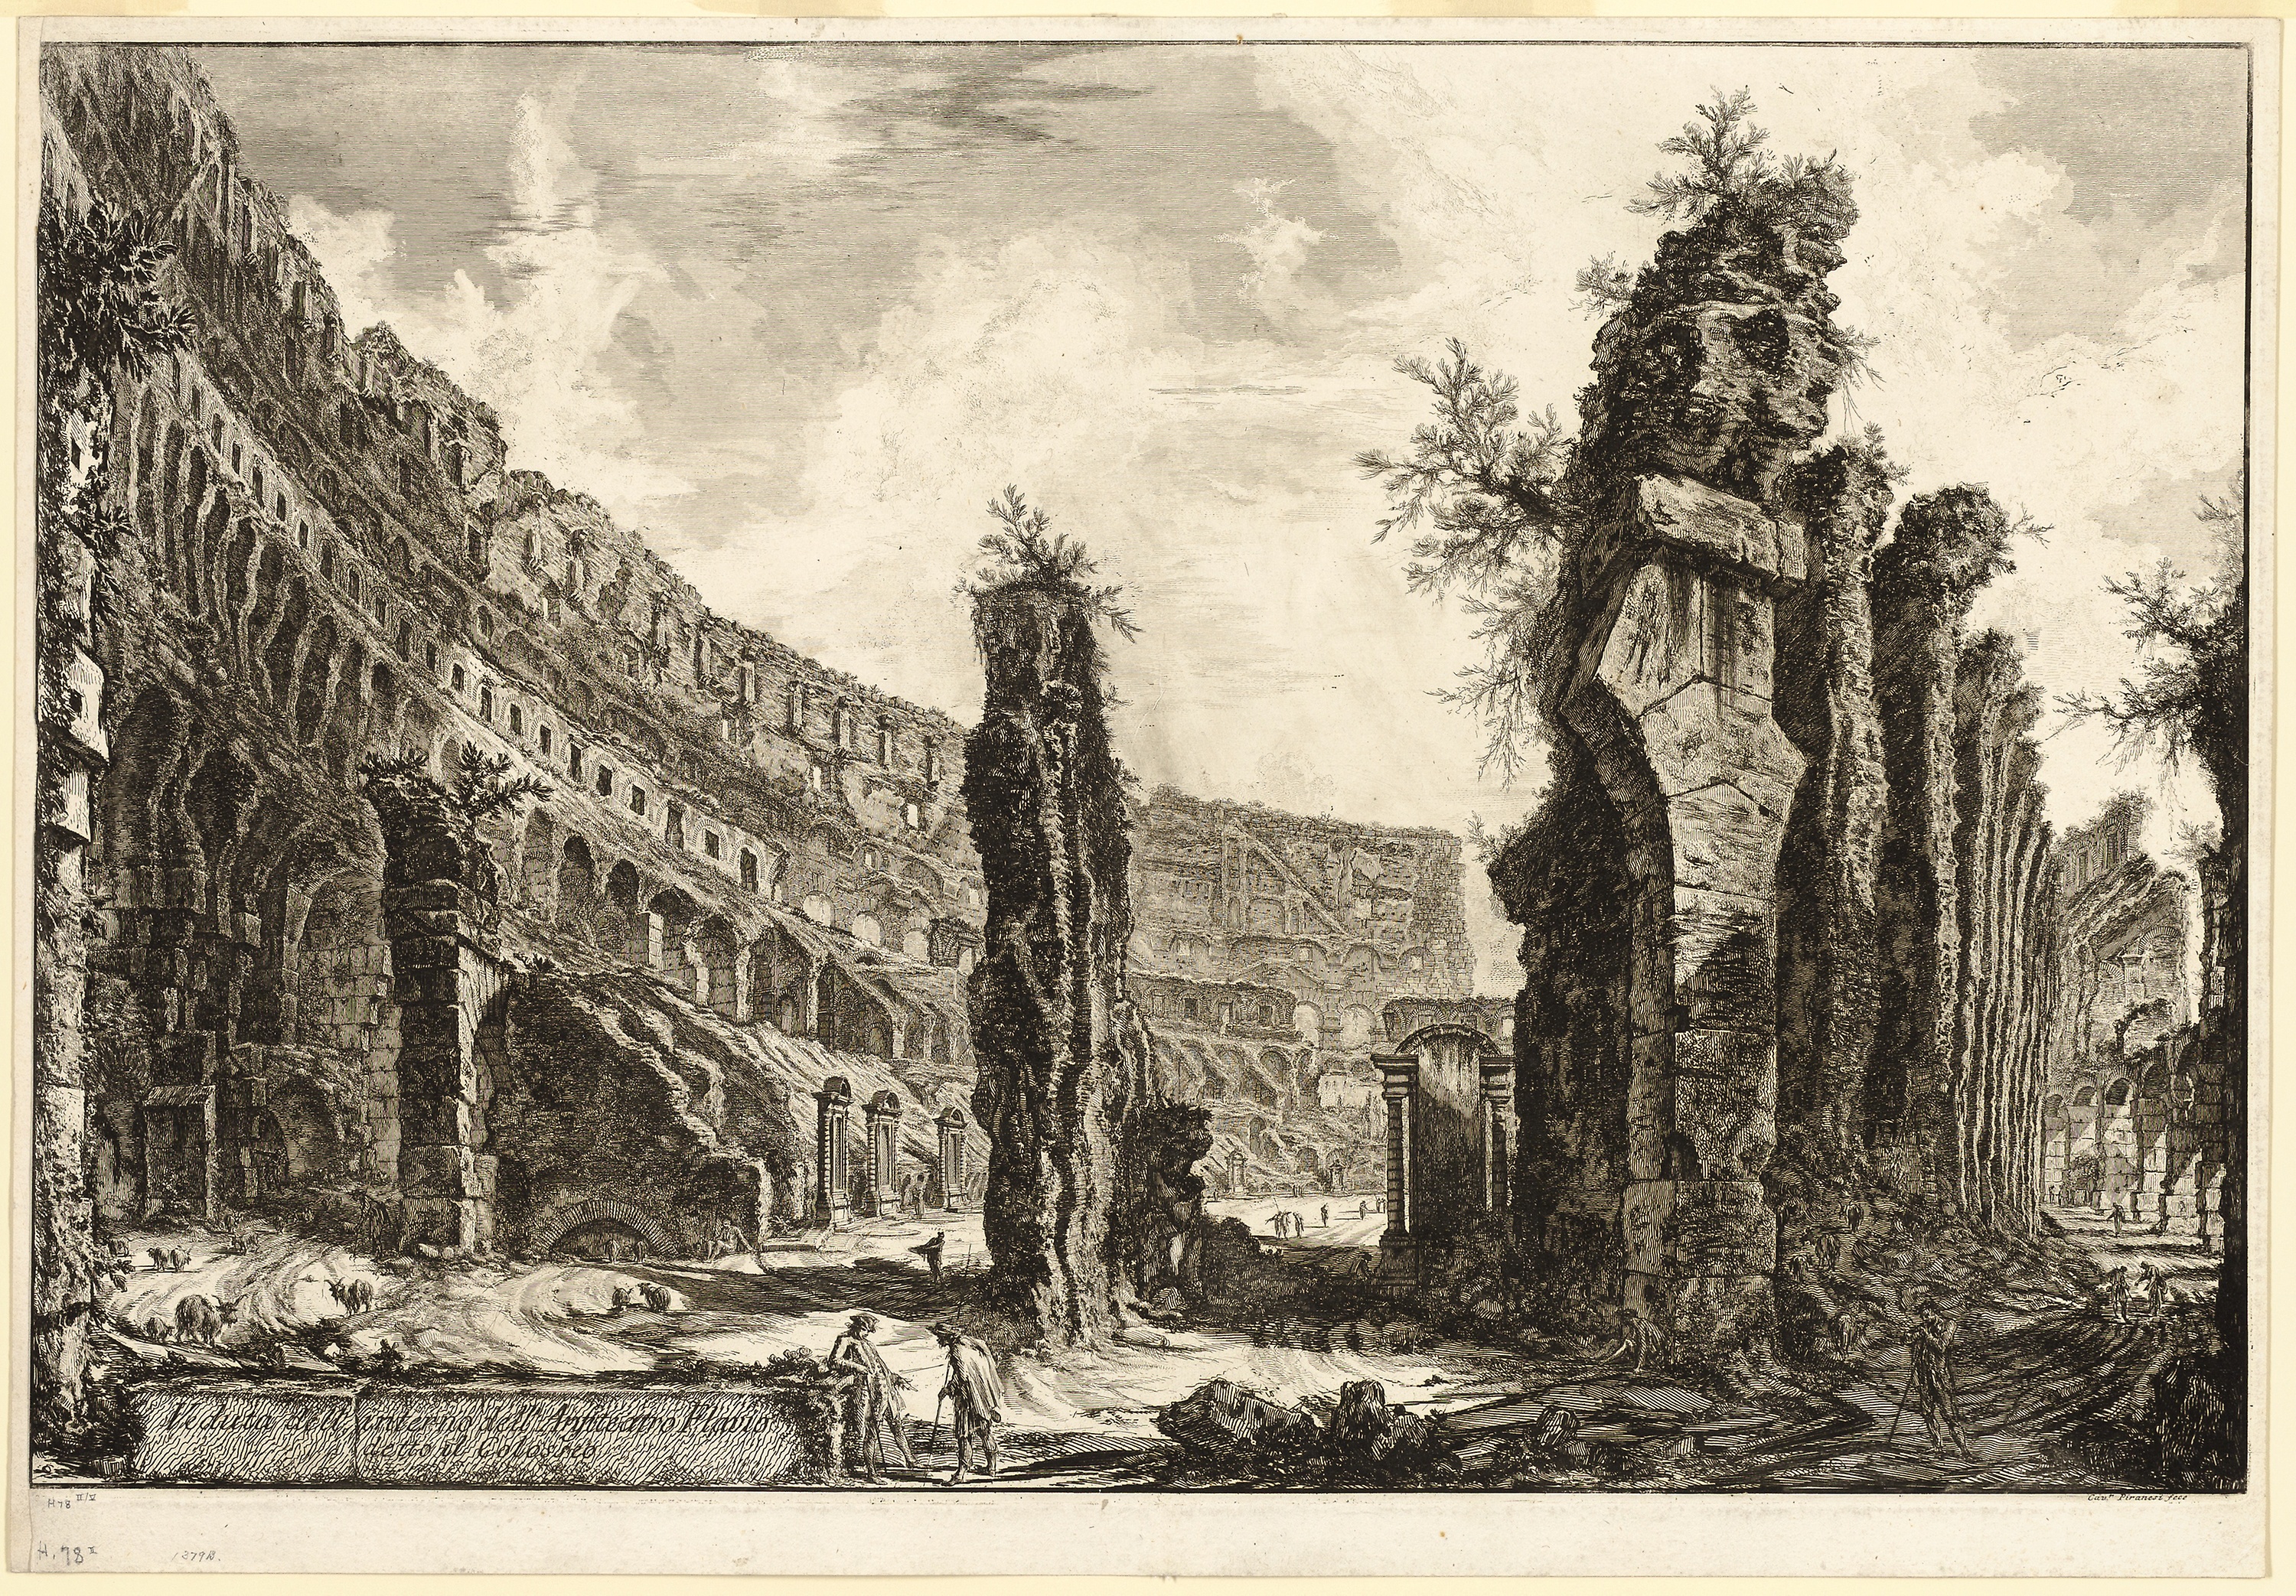
history, ruins, tree, ancient history, visual arts, black and white, building, stock photography